Ahmad Sirhindi

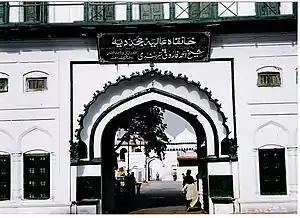
Tomb of Ahmad Sirhindi, Sirhindi's Shrine, known as Rauza Sharif.

The societal reforms of Mughal empire by Ahmad Sirhindi methodology has several targets which he aimed to convey. He viewed that to reform the society, one must convey his thoughts towards 6 elements of society accordingly, such as: